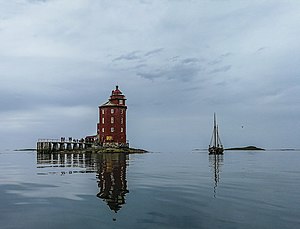
Fyrtårne i Norge / Liste over norske fyr / Sør-Trøndelag
Kjeungskjær fyr.
Fyrtårne i Norge er placeret langs den 100.915 km lange norske kyst. Der har i alt været 212 fyr, men kun 154 har været i drift samtidig. Det første fyr, som blev opført i Norge var Lindesnes fyr, som oprettedes i 1655, og det sidste bemandede fyr, som kom til, var Anda fyr, som blev færdiggjort i 1932. I dag er alle fyrene automatiserede og ubemandede. Bøkfjord fyr var i december 2006 det sidste fyr, som blev ubemandet. I dag defineres totalt 107 anlæg som fyrstationer i Norge. Ansvar for fyrbelysning og sejlemærker i Norge ligger hos Fyr- og merketjenesten i Kystverkets Hovedkontor.